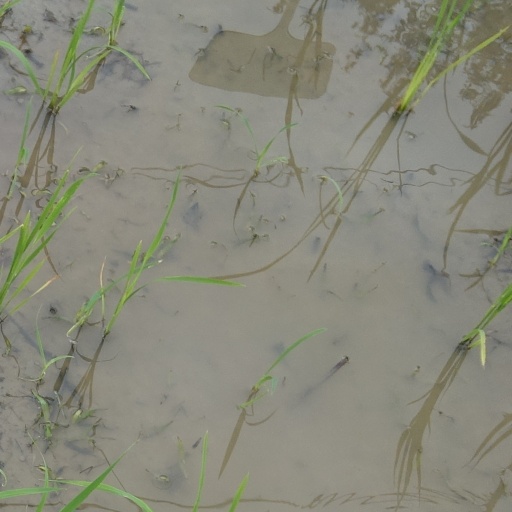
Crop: rice